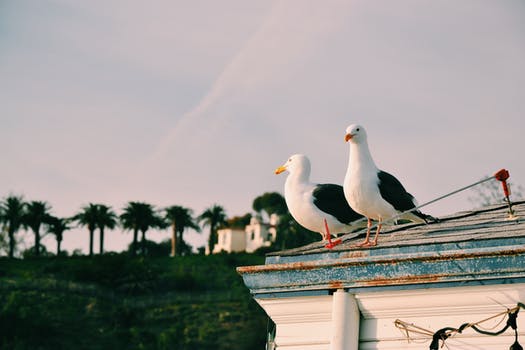
Label: No Watermark